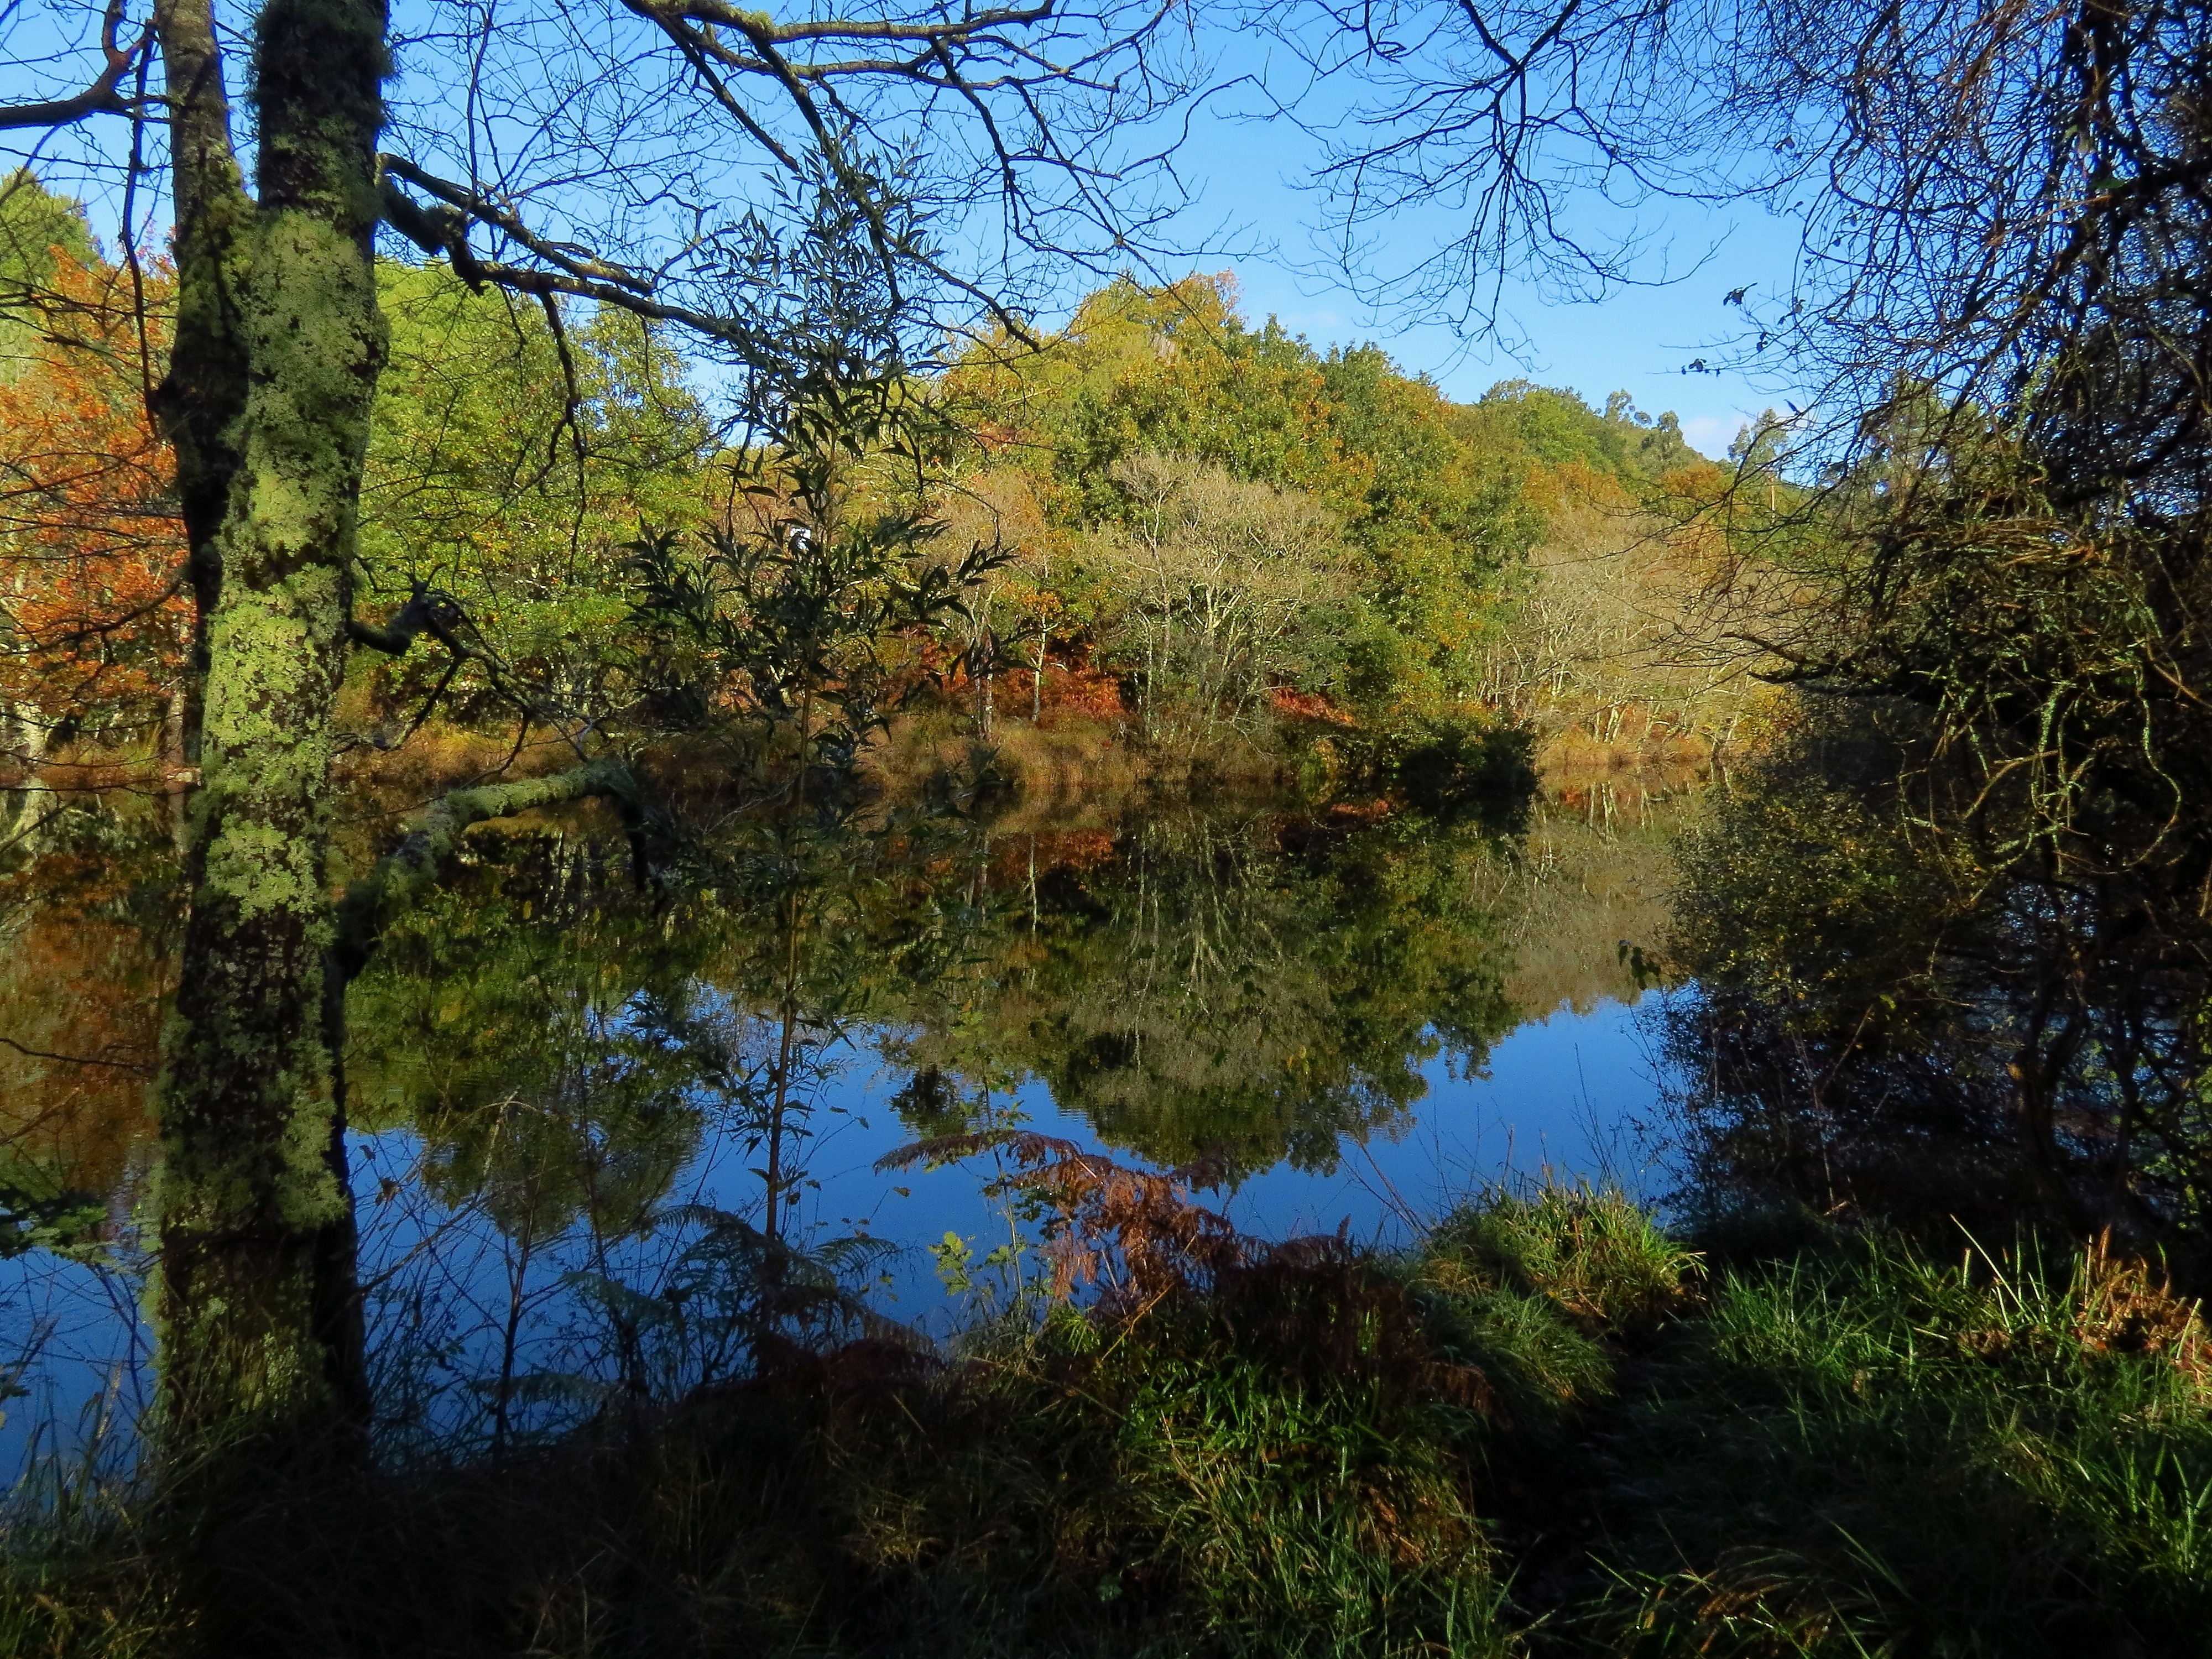
landscape, tree, nature, forest, wilderness, branch, plant, leaf, lake, river, pond, stream, reflection, autumn, park, season, body of water, spain, galicia, paisajes, woodland, habitat, ecosystem, espana, ggl1, gaby1, alama, canonsx40hs, rioverdugo, natural environment, woody plant